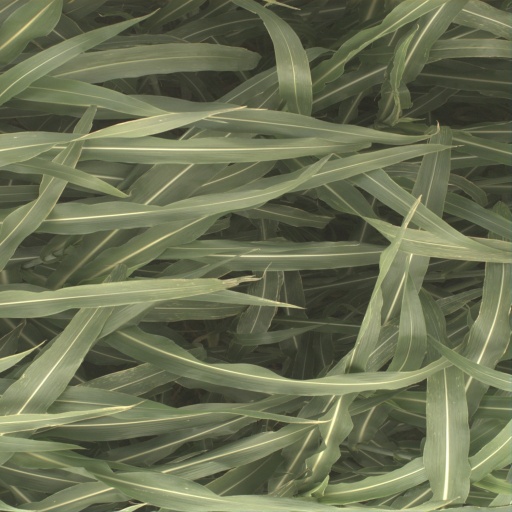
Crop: sorghum